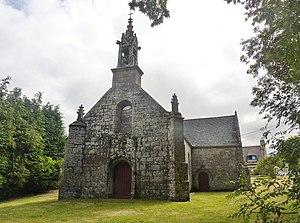
Berné
Berné [bɛʁne] est une commune française située dans le département du Morbihan en région Bretagne.